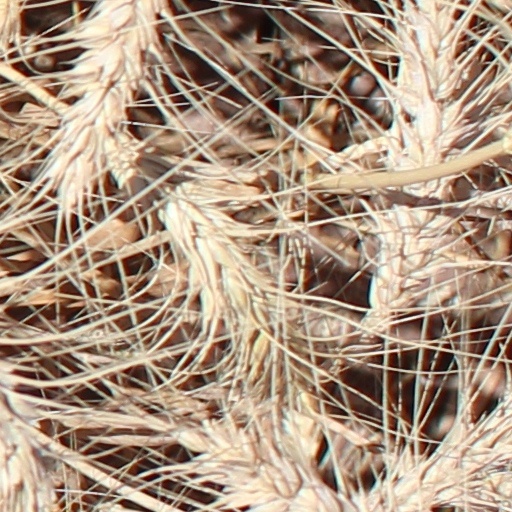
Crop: wheat